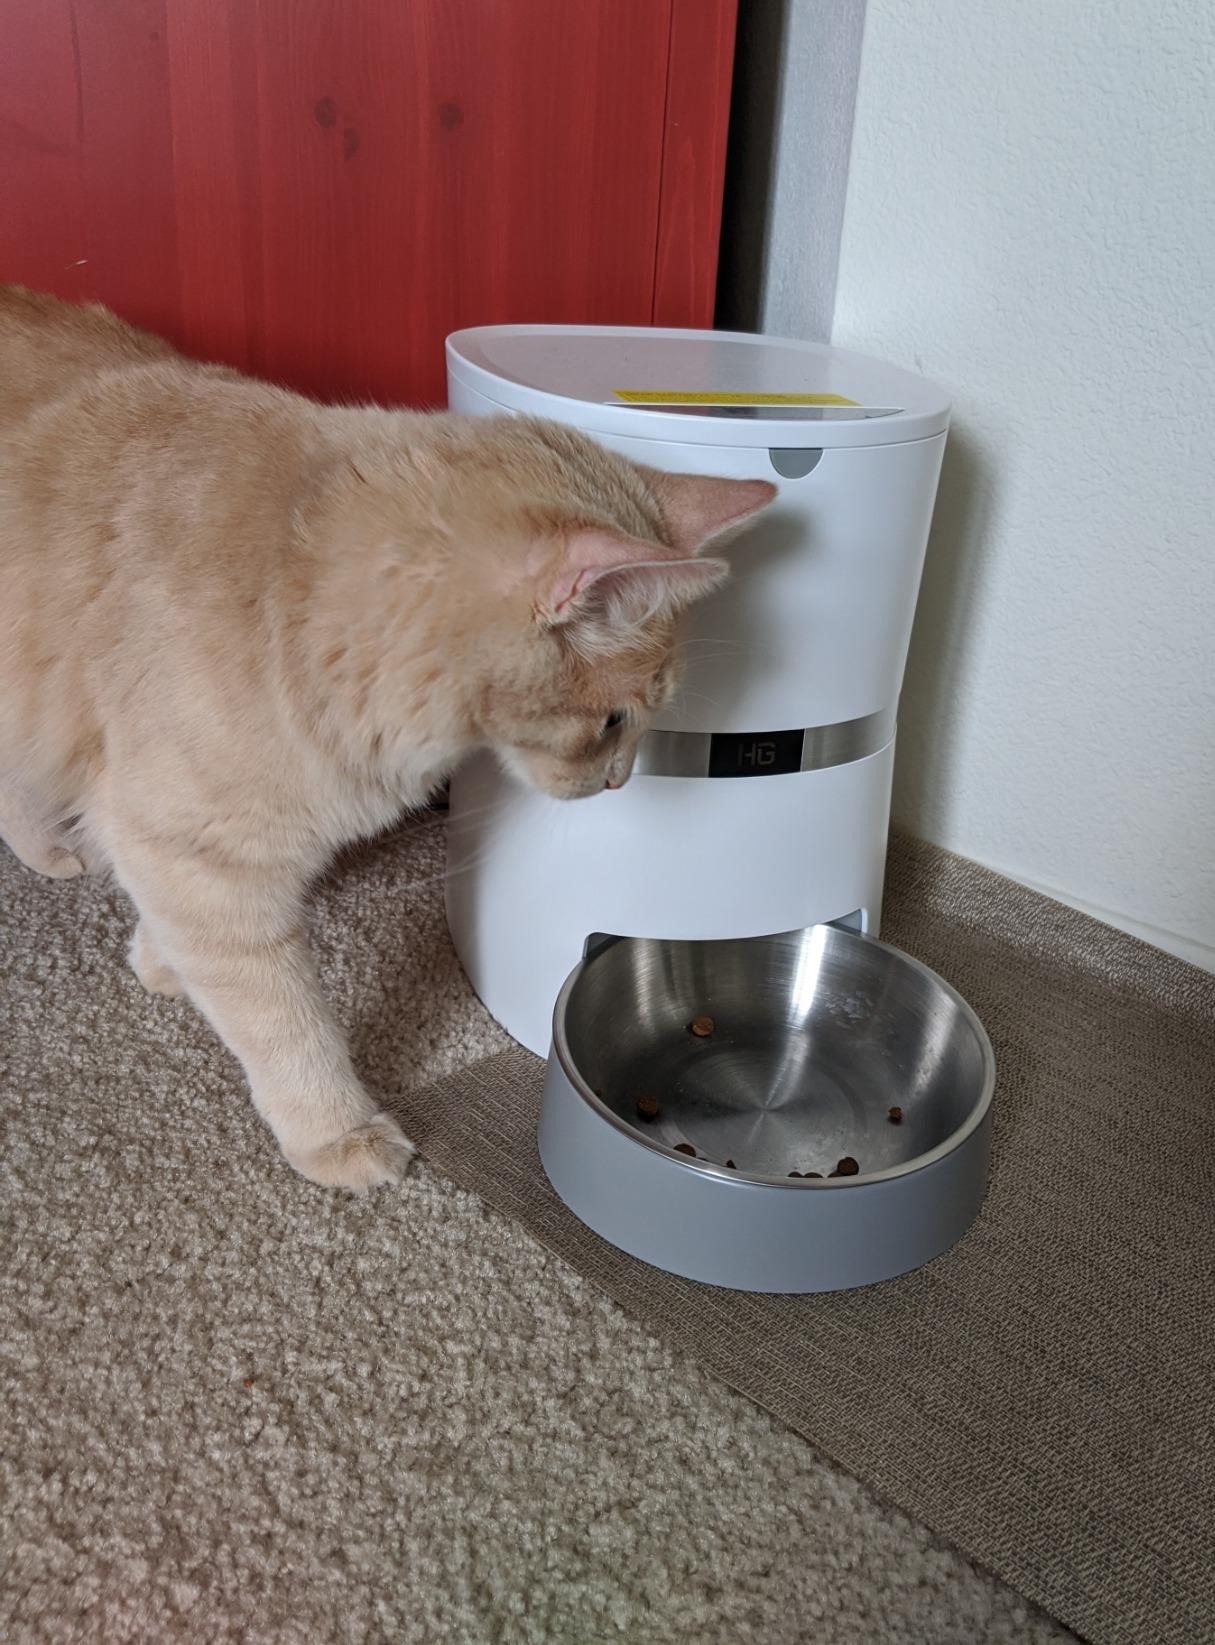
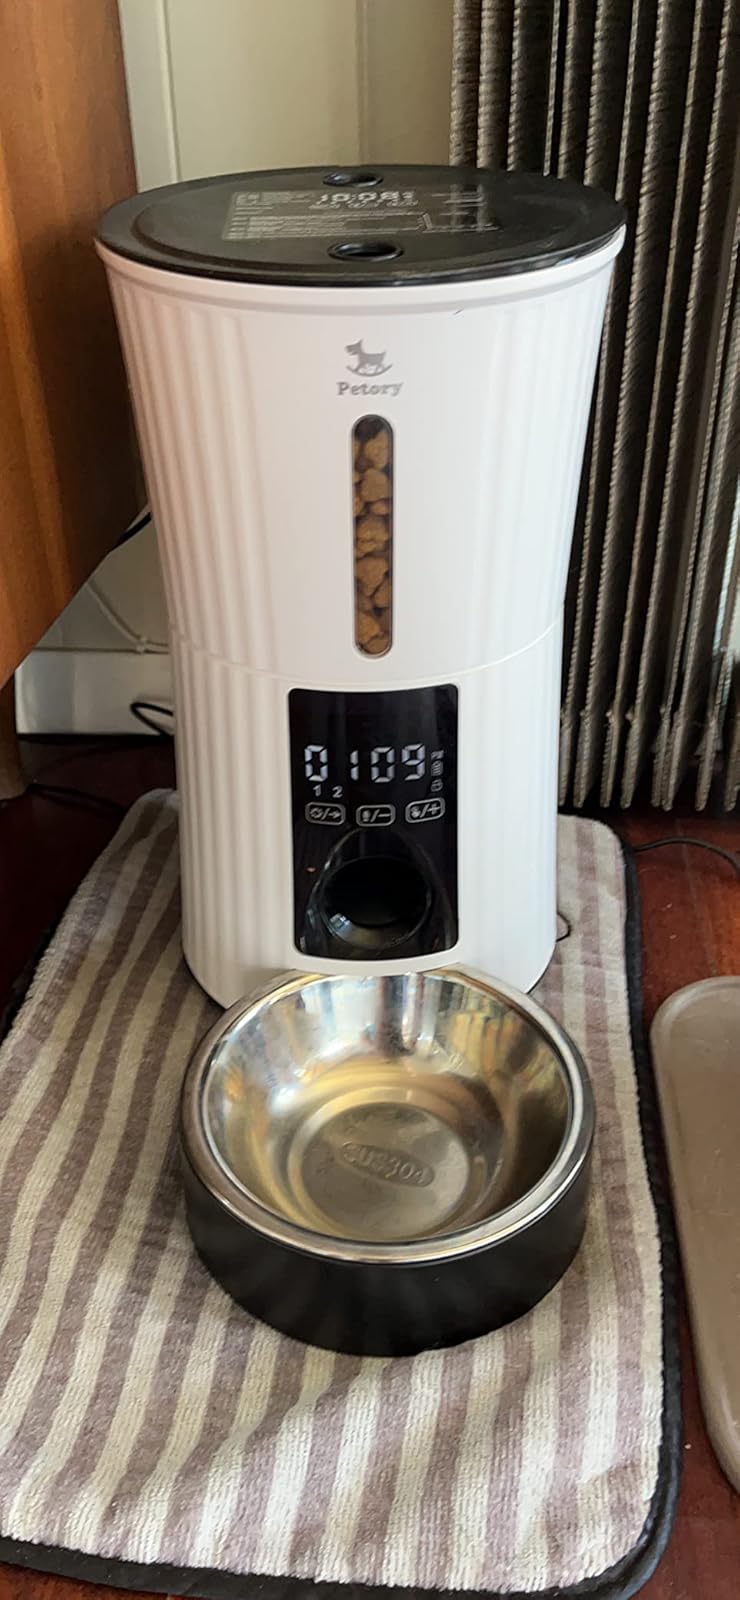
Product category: items_feeder
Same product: no